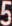
Number: 5